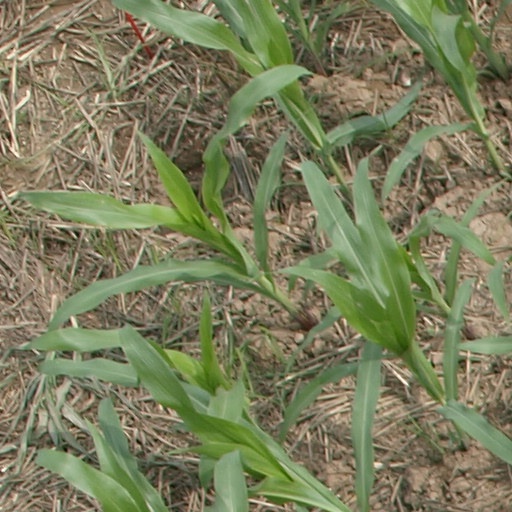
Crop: maize; corn